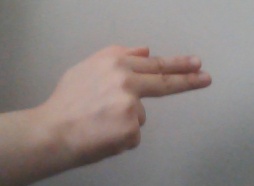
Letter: ghain